Olena Shumkina

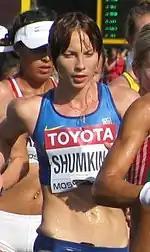
Olena Shumkina in 2013

Olena Shumkina (born 24 January 1988 in Atyuryevsky District, Mordovia, Russian SFSR) is a Ukrainian race walker. She competed in the 20 km kilometres event at the 2012 Summer Olympics. She is married to race walker Oleksiy Kazanin. She became a Ukrainian citizen in 2009.